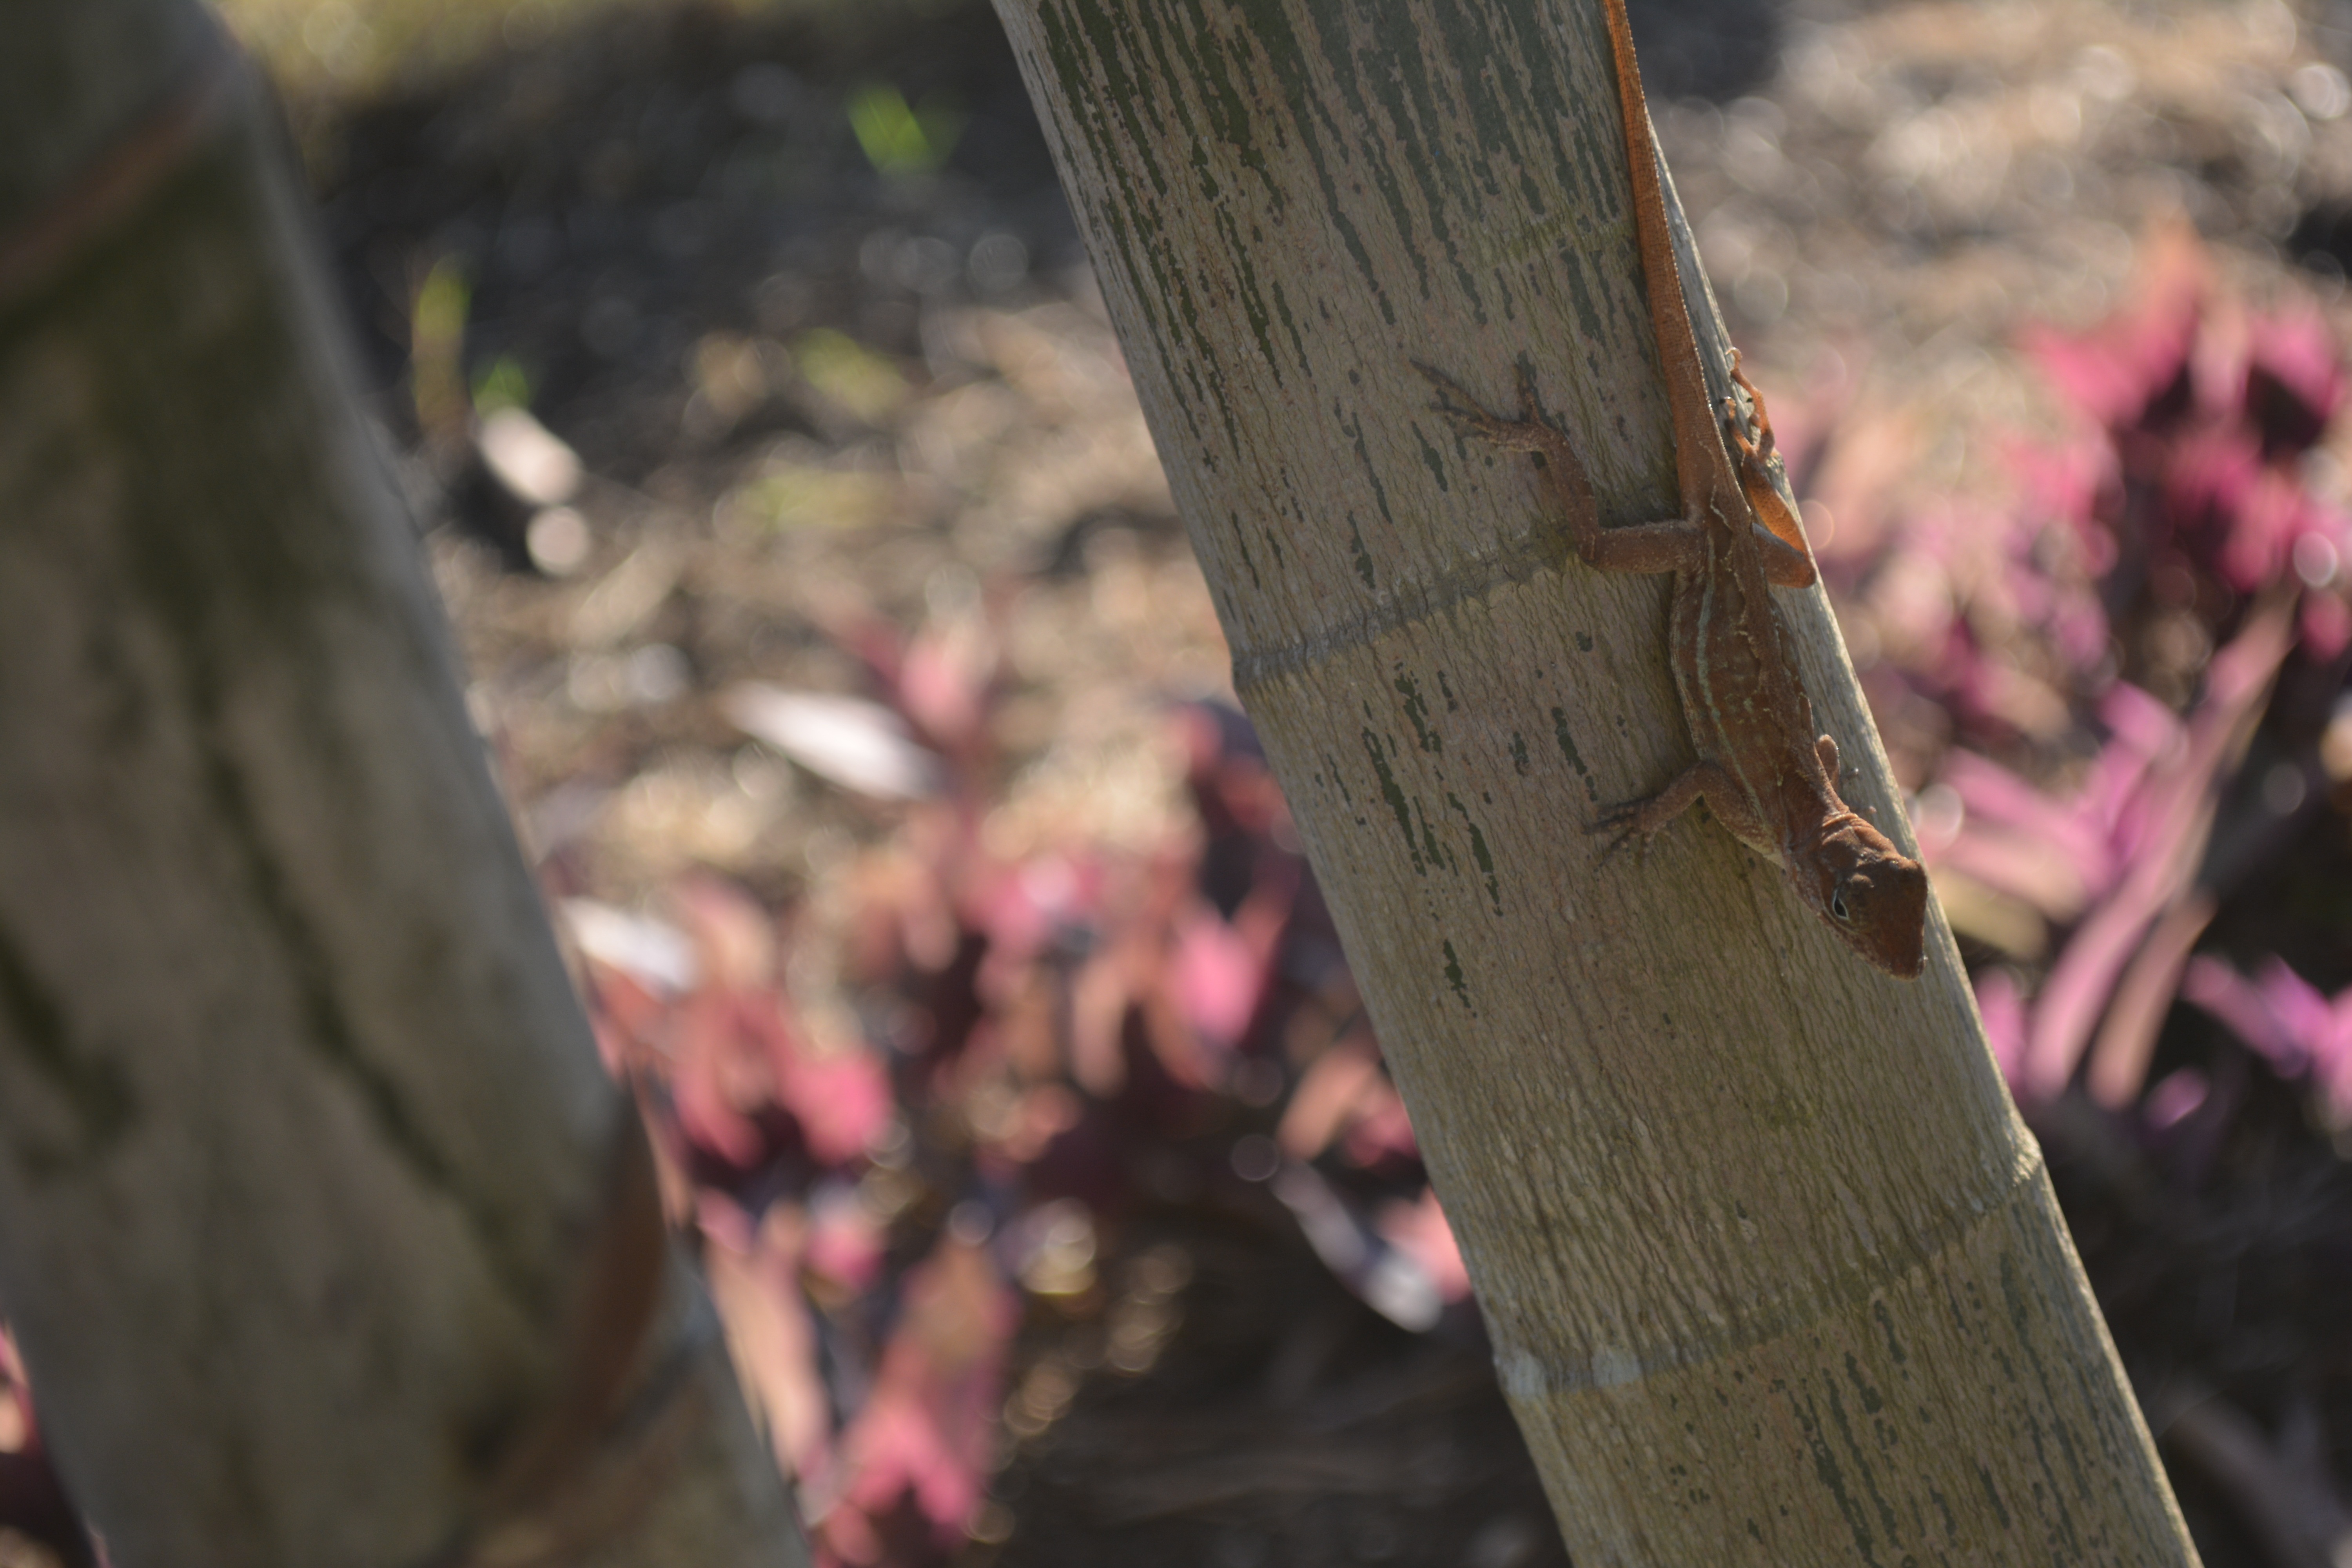
tree, nature, branch, plant, leaf, flower, animal, spring, green, color, autumn, flora, iguana, season, fauna, lizard, animals, animal world, woody plant